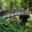
Label: bridge